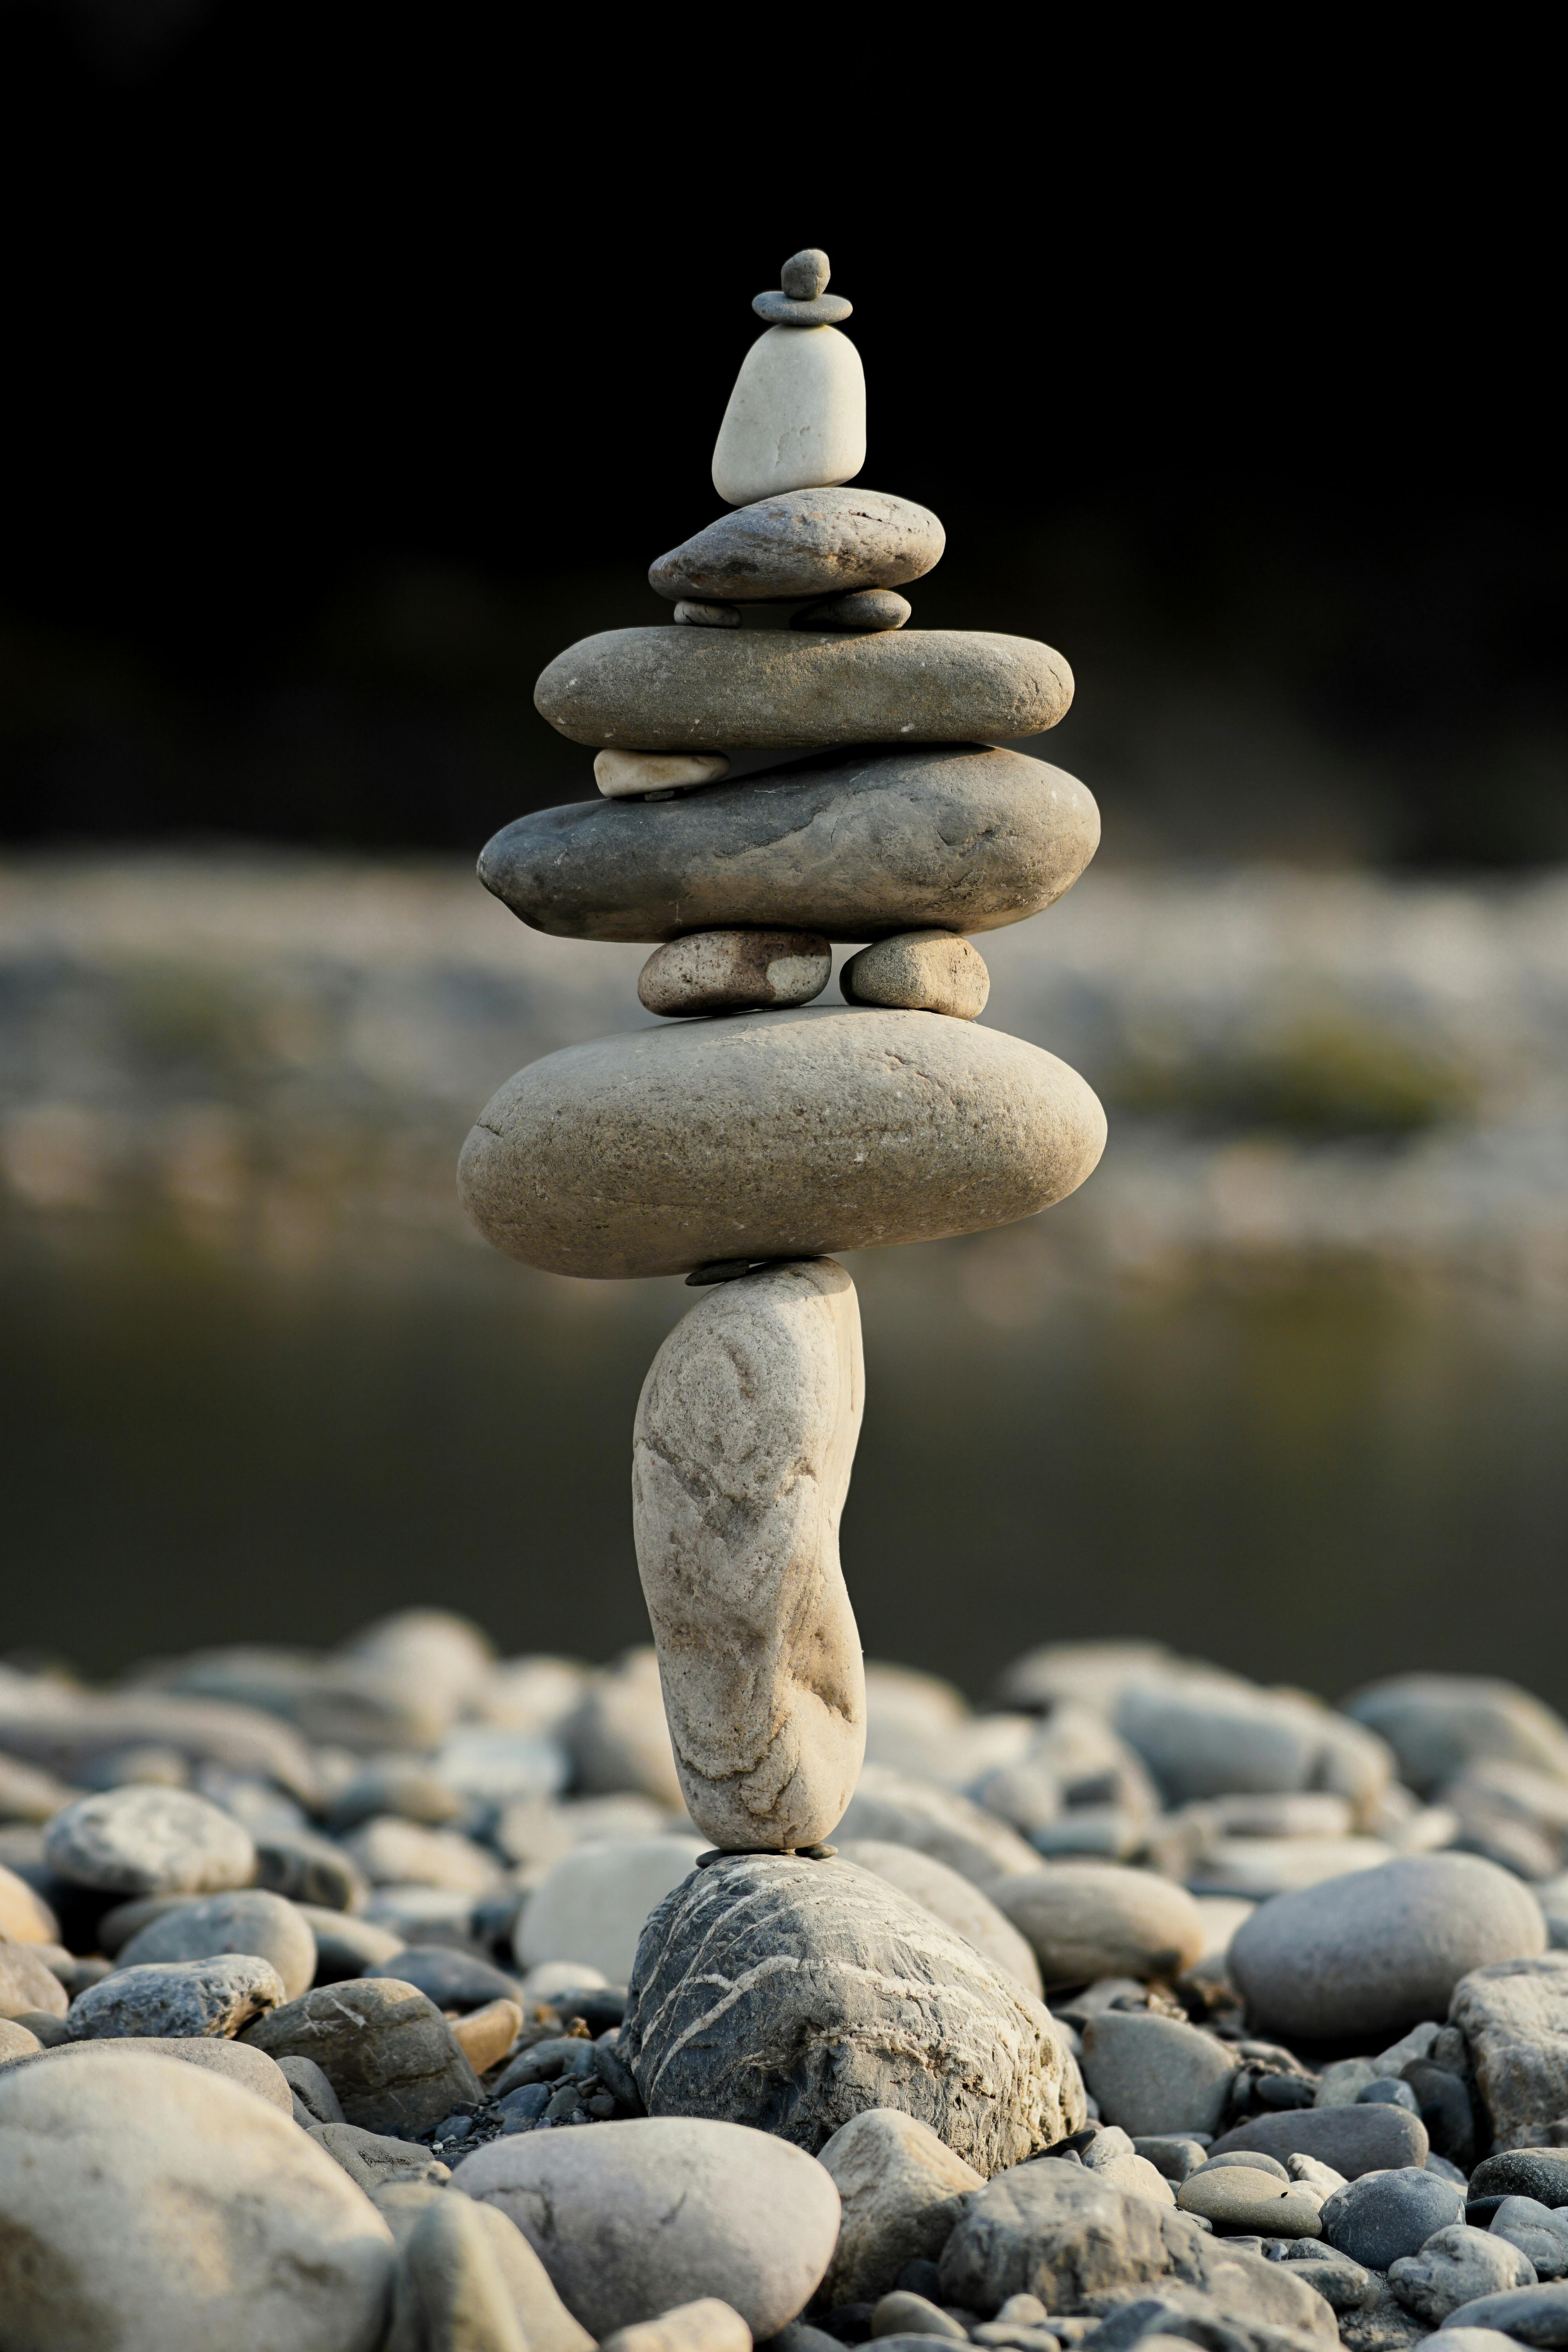
natural, water, wood, bedrock, plant, landscape, tree, horizon, calm, shore, balance, pebble, cobblestone, sand, coast, reflection, rock, road surface, rubble, gravel, art, water feature, still life photography, soil, natural landscape, ocean, sculpture, flooring, symmetry, grass, sea